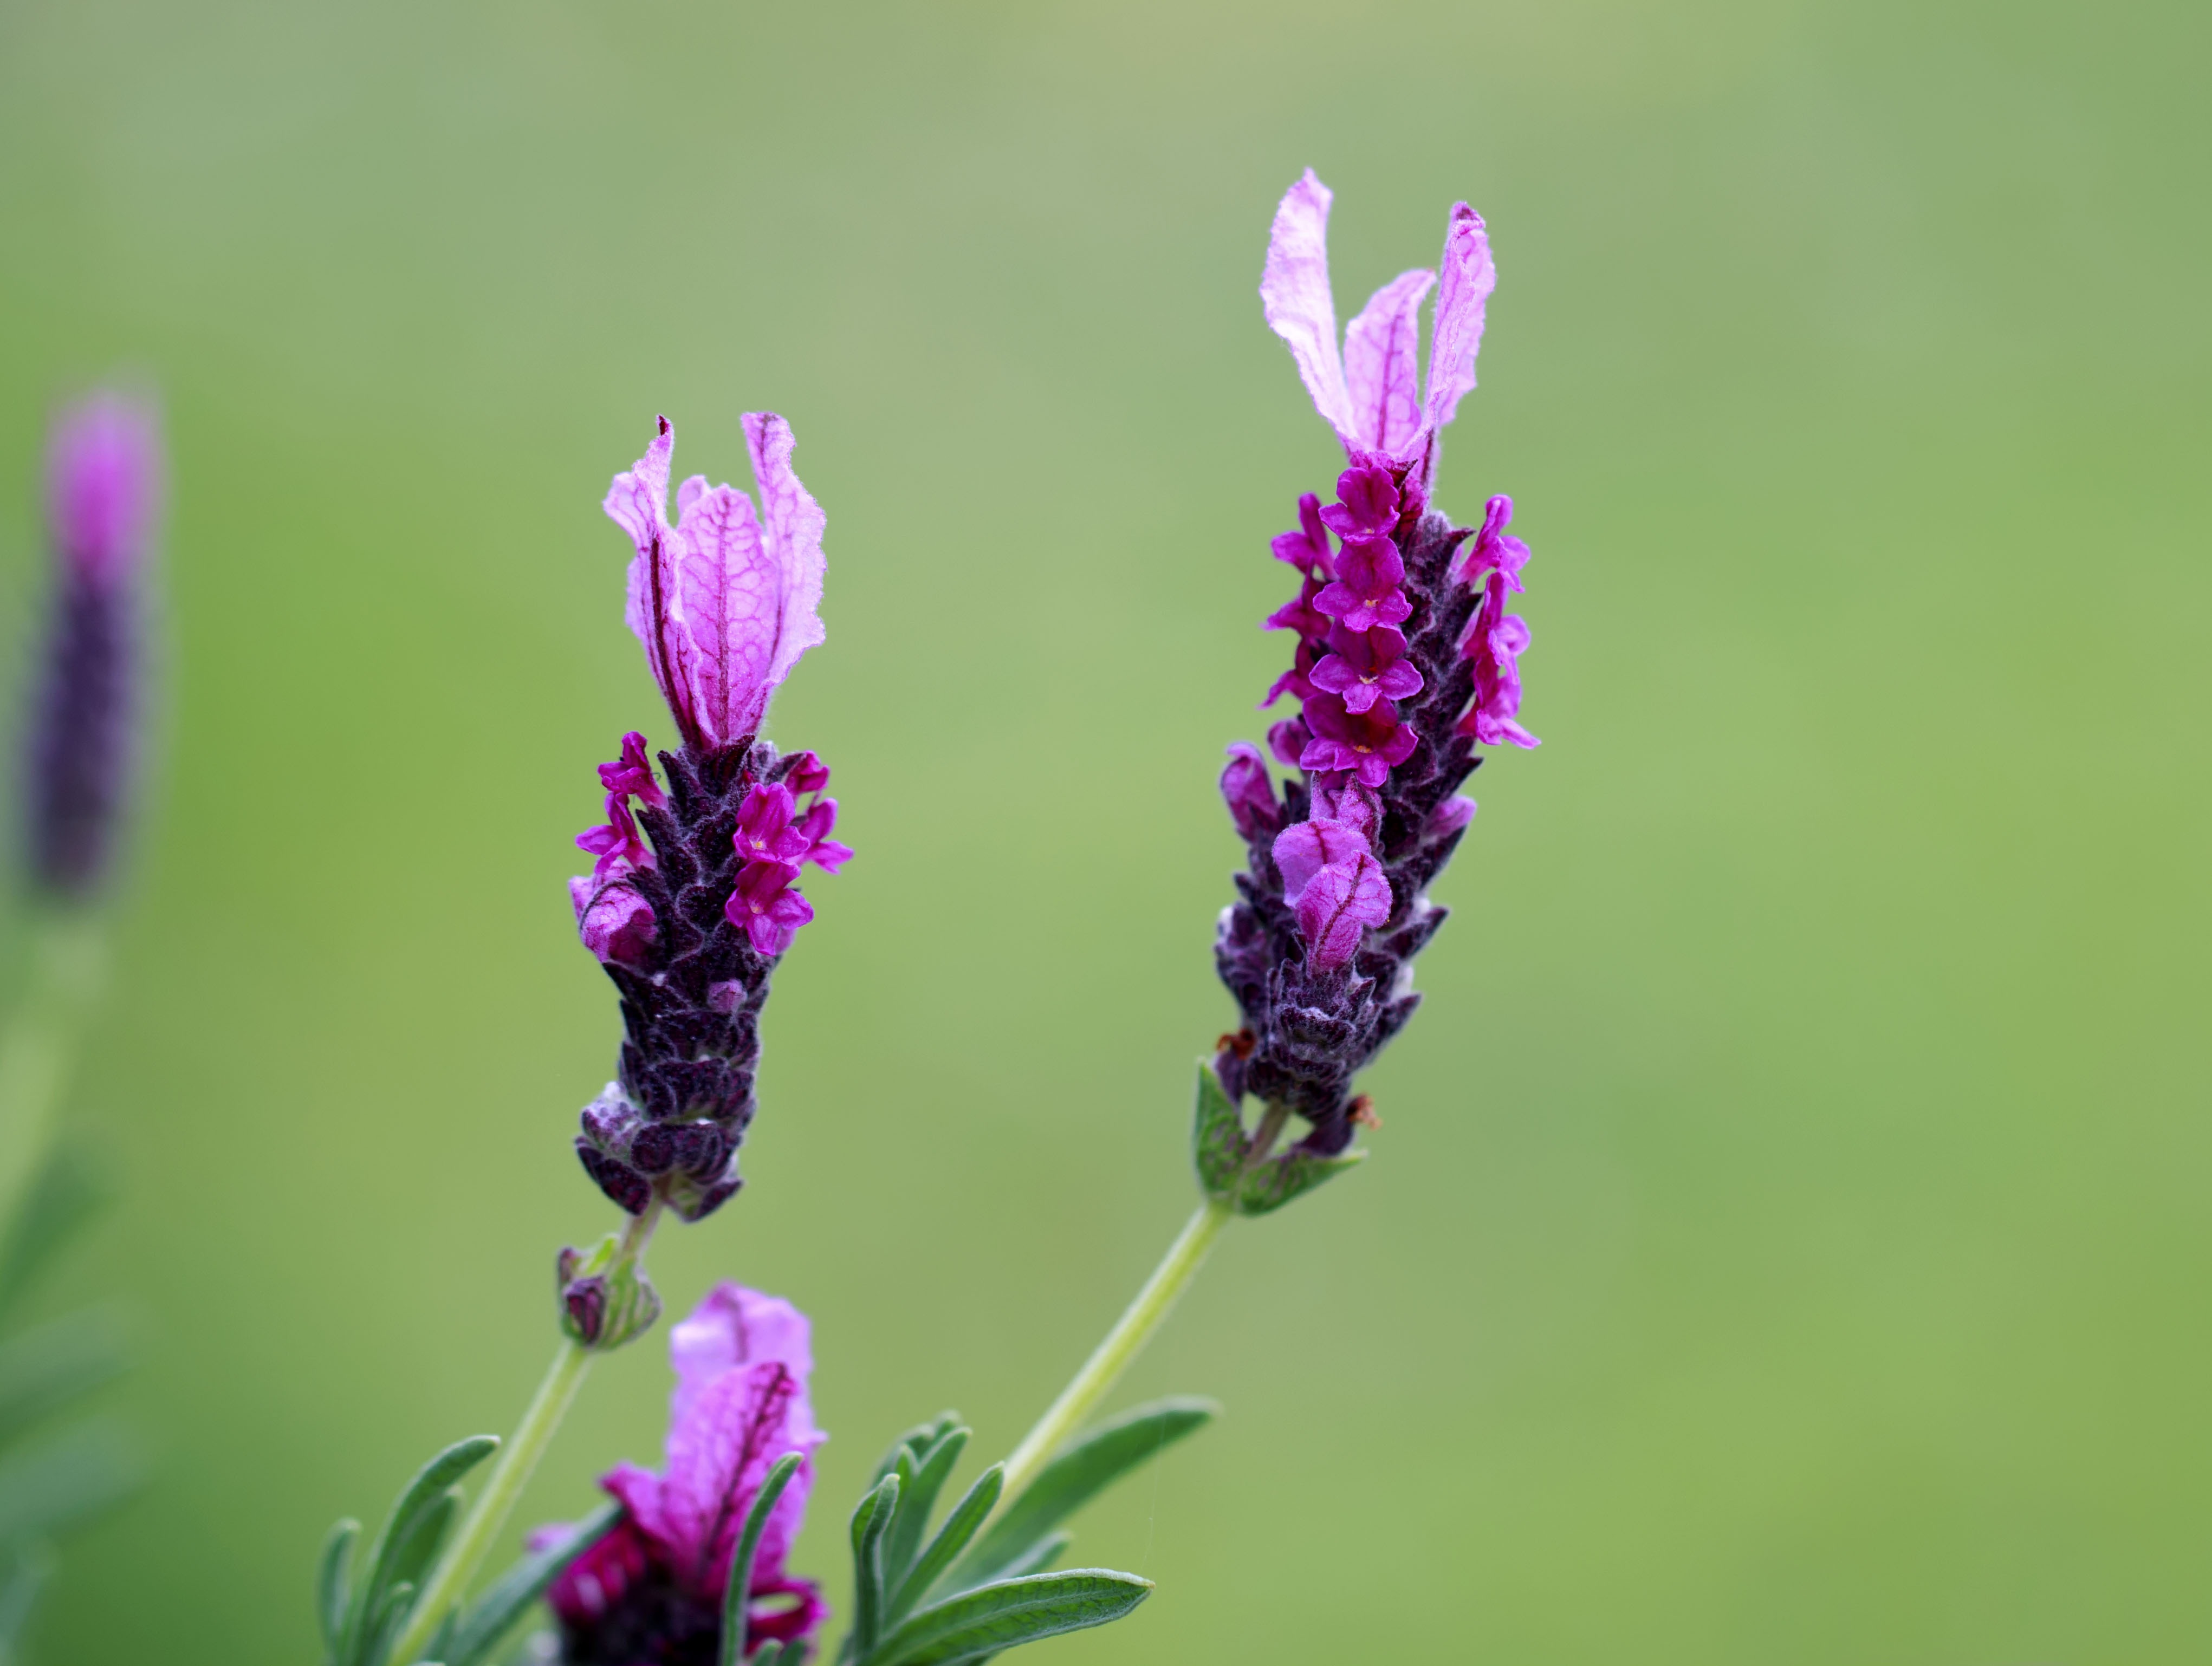
landscape, nature, blossom, abstract, growth, plant, sun, bunch, field, flower, floral, aroma, wild, bouquet, herb, color, small, fresh, botany, blue, closeup, pink, healthy, close, flora, health, lavender, freshness, wildflower, flowers, art, focus, background, design, violet, tiny, growing, wallpaper, beauty, concept, beautiful, day, nice, style, soft, bubbles, fantasy, border, copy, therapy, treatment, macro photography, delicacy, flowering plant, annual plant, plant stem, land plant, english lavender, french lavender, desktops